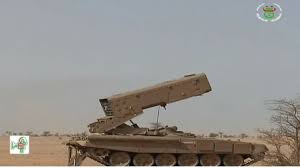
Label: Self Propelled Artillery